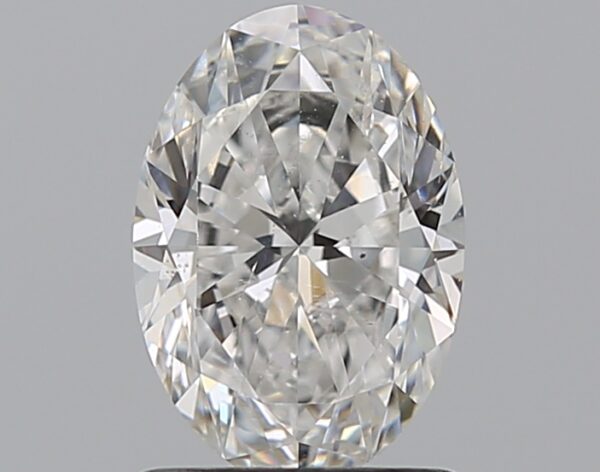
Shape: oval
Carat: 1
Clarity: SI1
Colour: E
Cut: EX
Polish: EX
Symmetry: EX
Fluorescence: N
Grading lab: GIA
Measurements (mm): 8.01 x 5.52 x 3.45